Mongolia under Qing rule

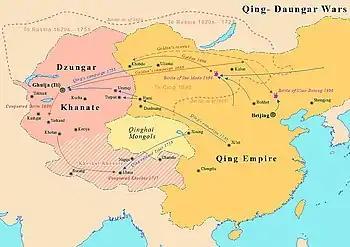
Map showing Dzungar–Qing Wars between Qing dynasty and Dzungar Khanate

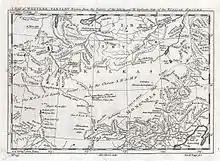
Mongolia in the map of 1747

The Khorchin Mongols allied with Nurhaci and the Jurchens in 1626, submitting to his rule for protection against the Khalkha Mongols and Chahar Mongols. 7 Khorchin nobles died at the hands of Khalkha and Chahars in 1625. This started the Khorchin alliance with the Qing.